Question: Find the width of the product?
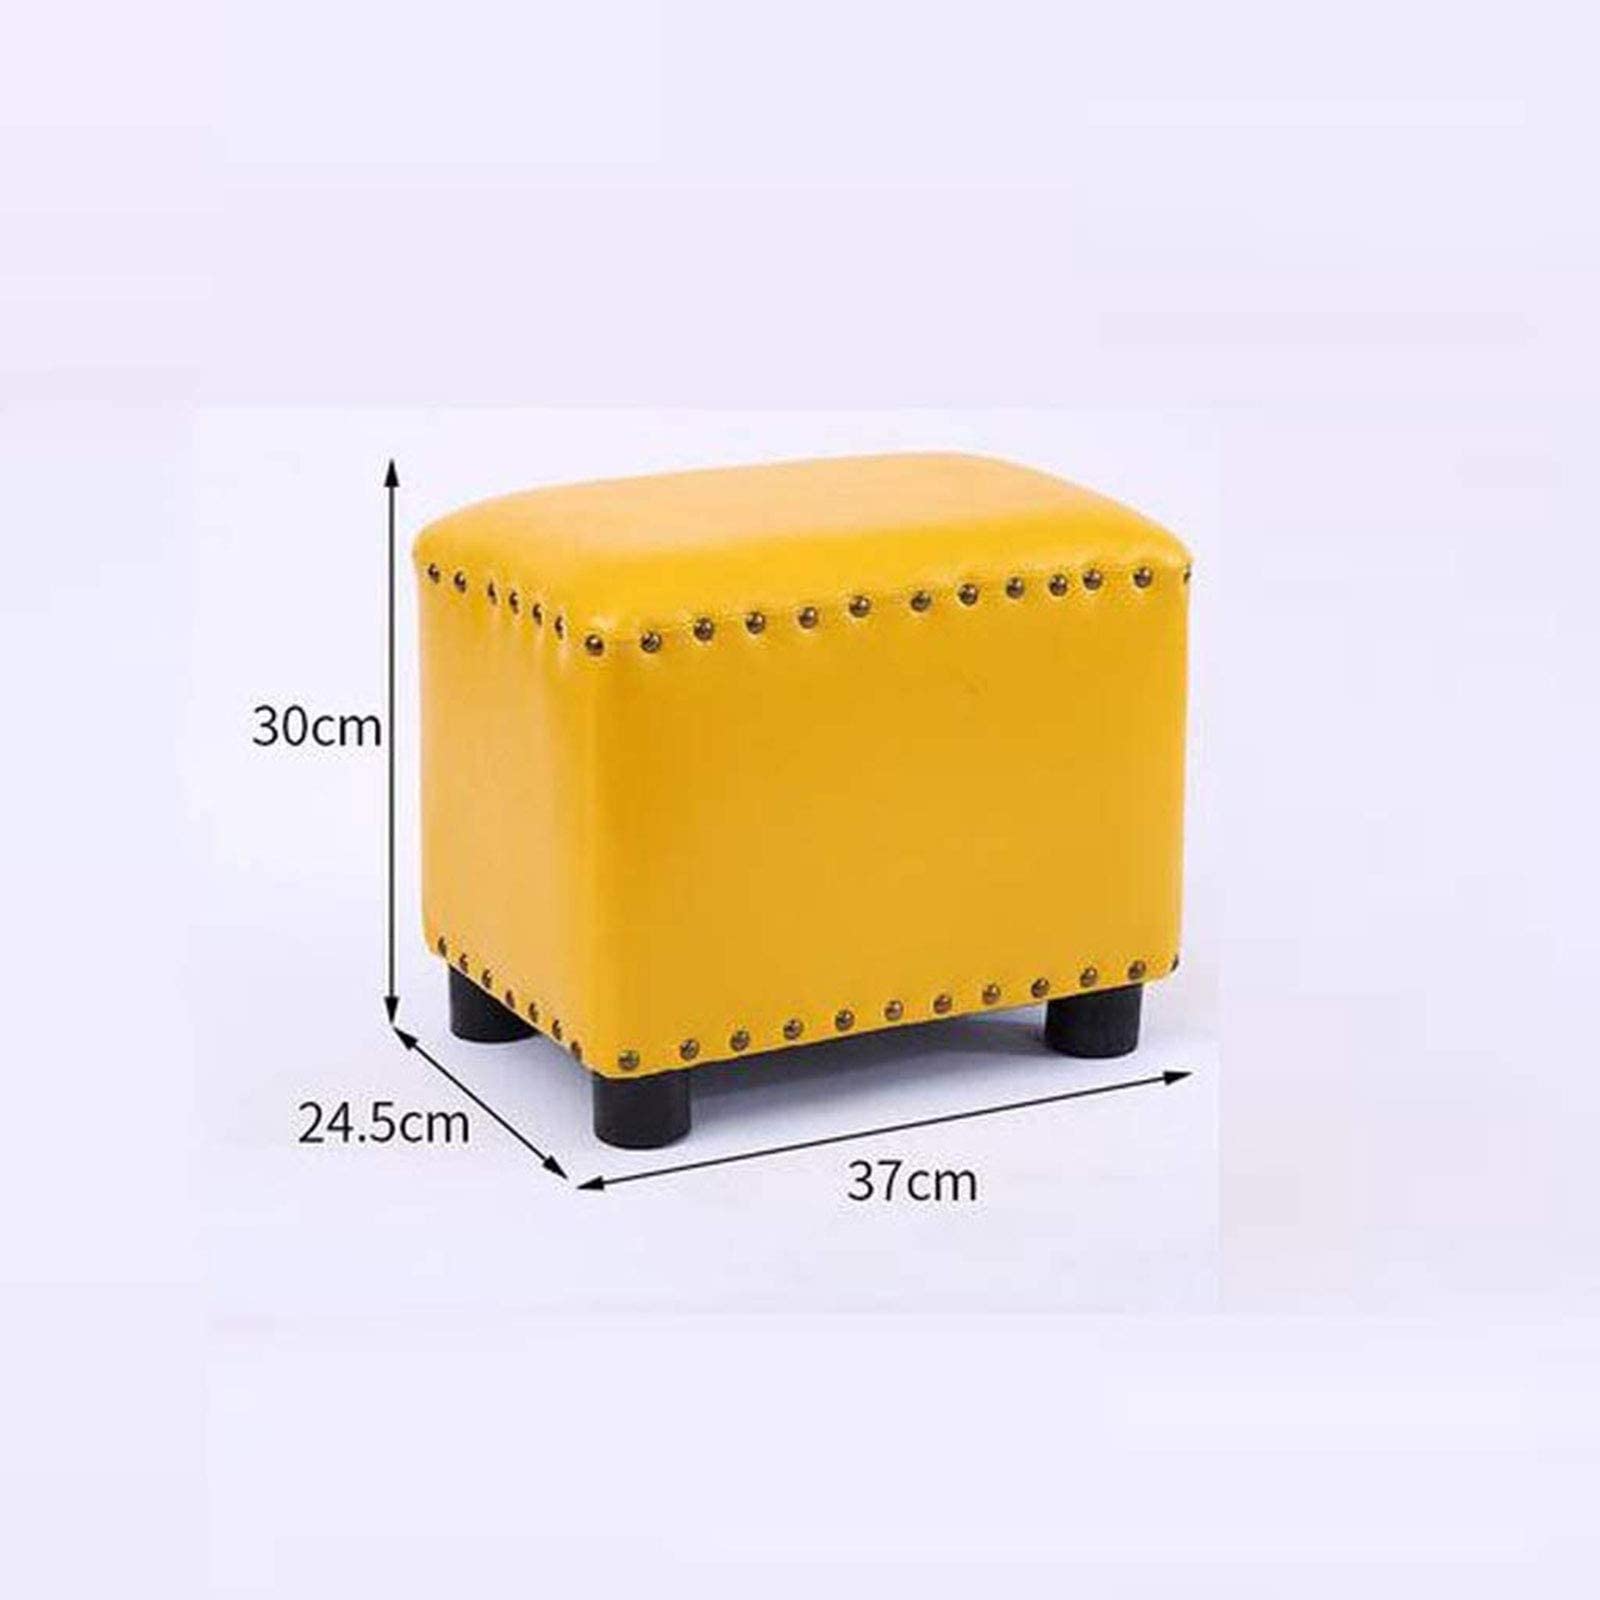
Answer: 37.0 centimetre